Jack Marshall

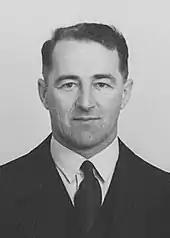
Marshall as a Cabinet minister in 1951

After the 1951 election, Marshall became Minister of Health (although he also retained responsibility for State Advances until 1953). In the 1954 election, his Mt Victoria seat was abolished, and he successfully stood for another Wellington electorate, Karori. After the election, he lost the Health portfolio, instead becoming Minister of Justice and Attorney-General. In these roles, he supported the retention of the capital punishment for murder. In 1957, he proposed a referendum on capital punishment. (New Zealand's last execution was carried out in 1957, during Marshall's time in office.) He also supported the creation of a separate Court of Appeal.